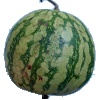
Label: watermelon